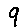
Label: 9